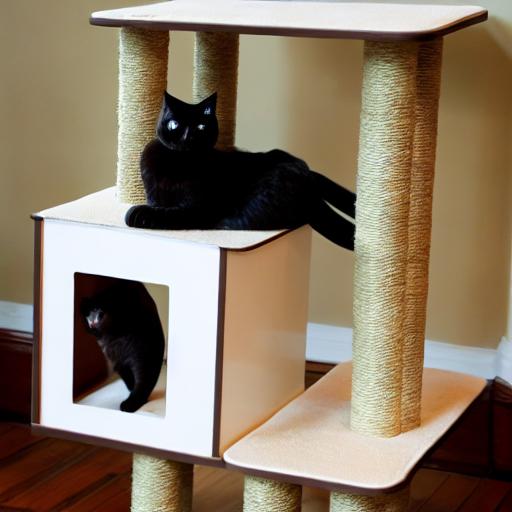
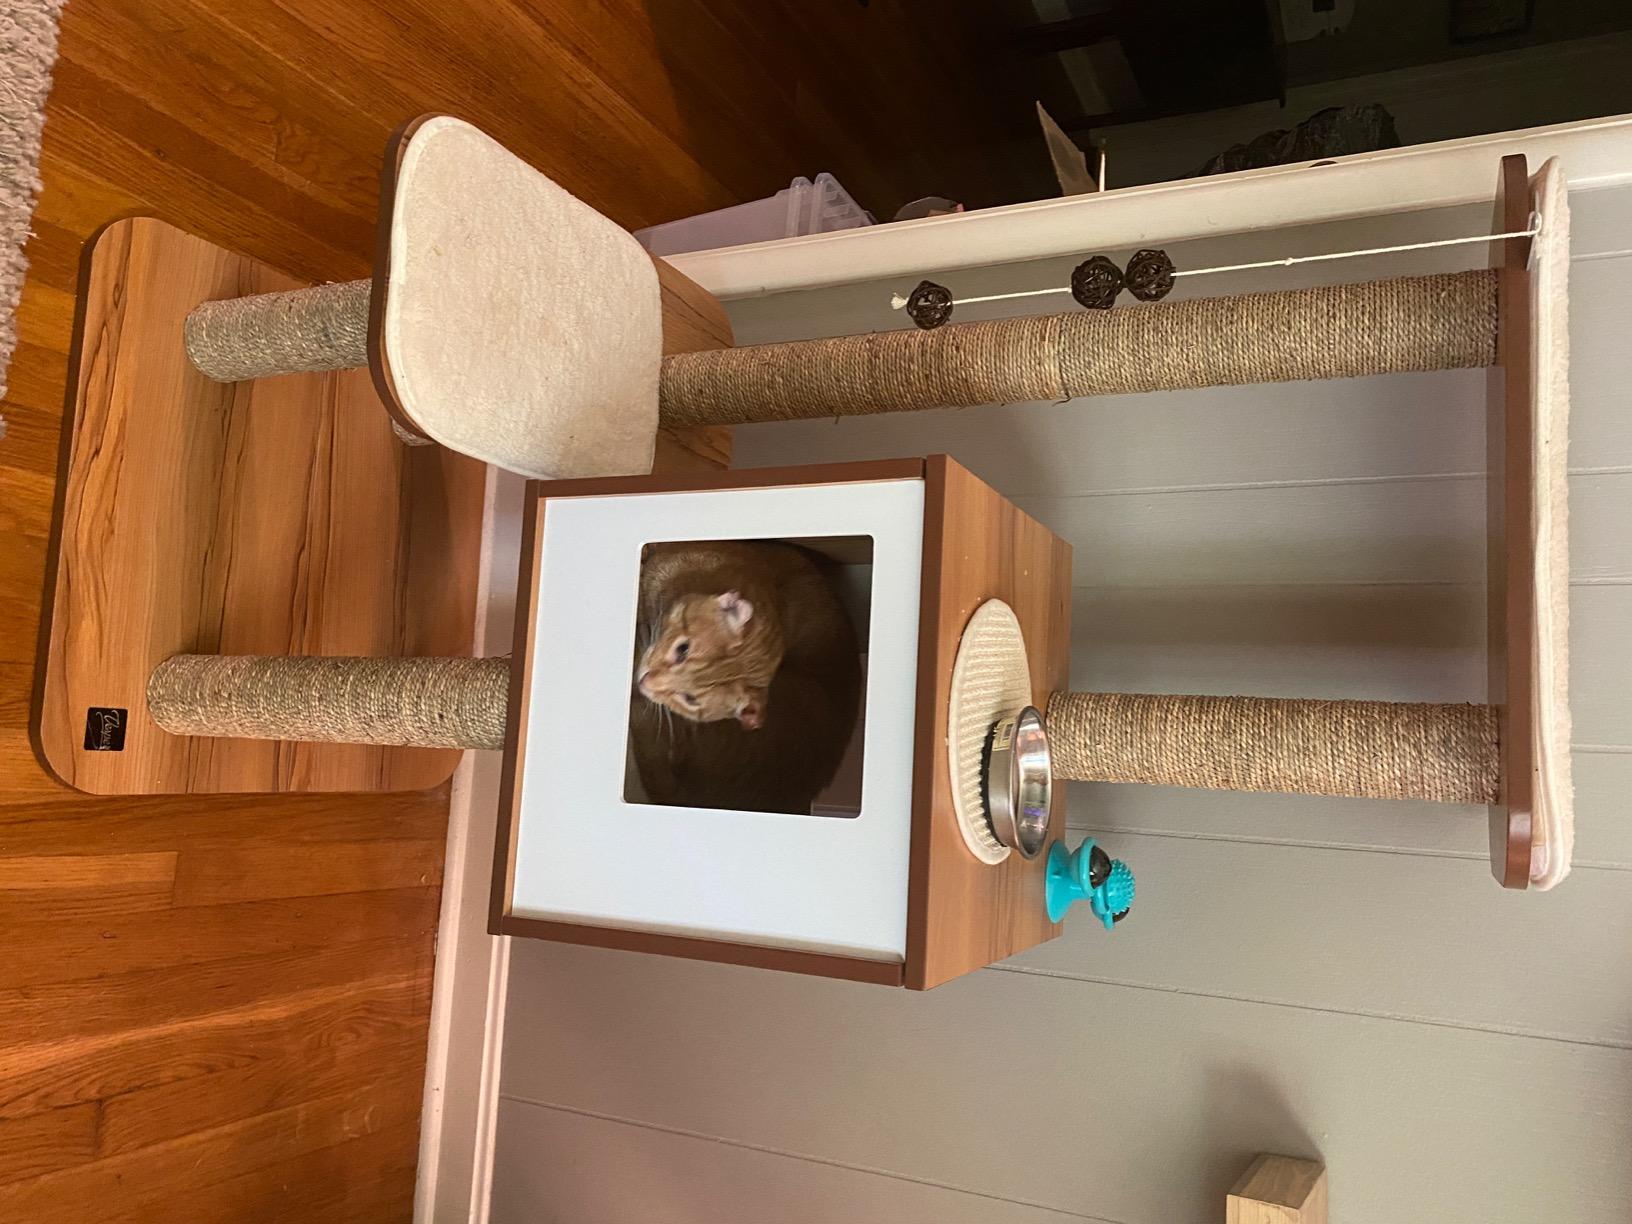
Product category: items_cat tree
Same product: no